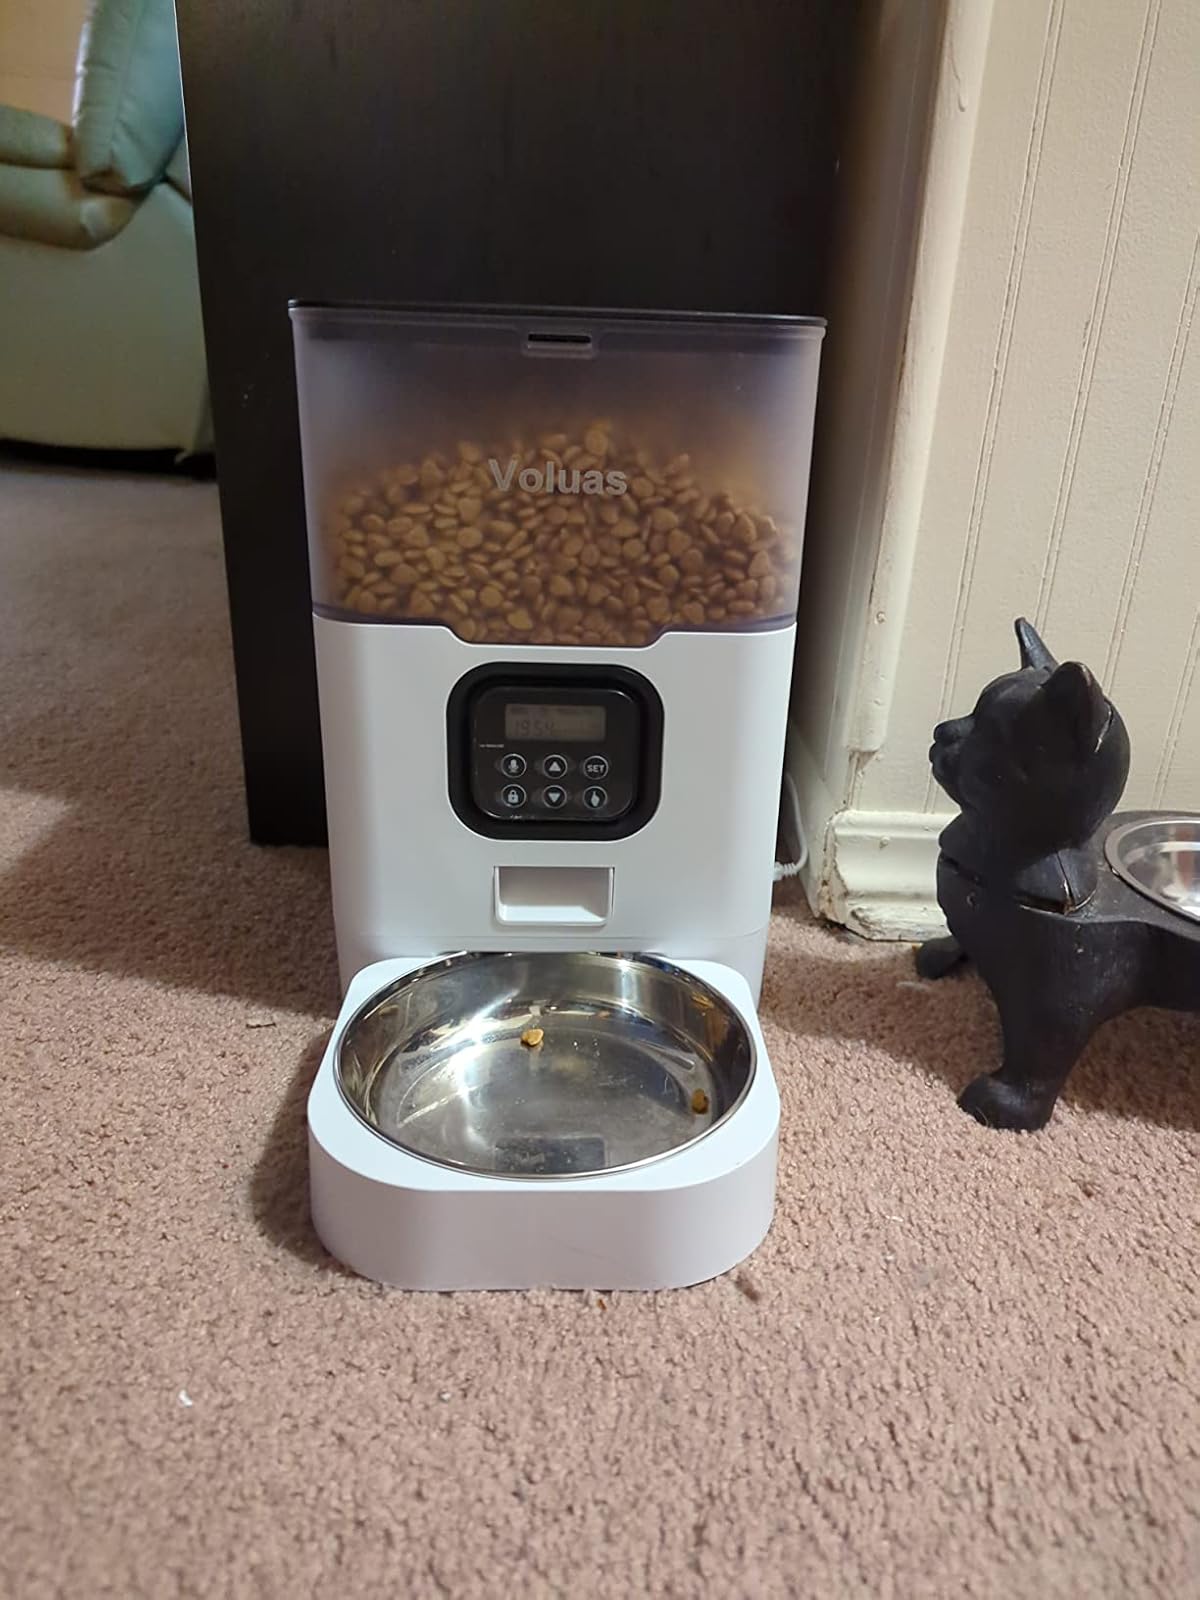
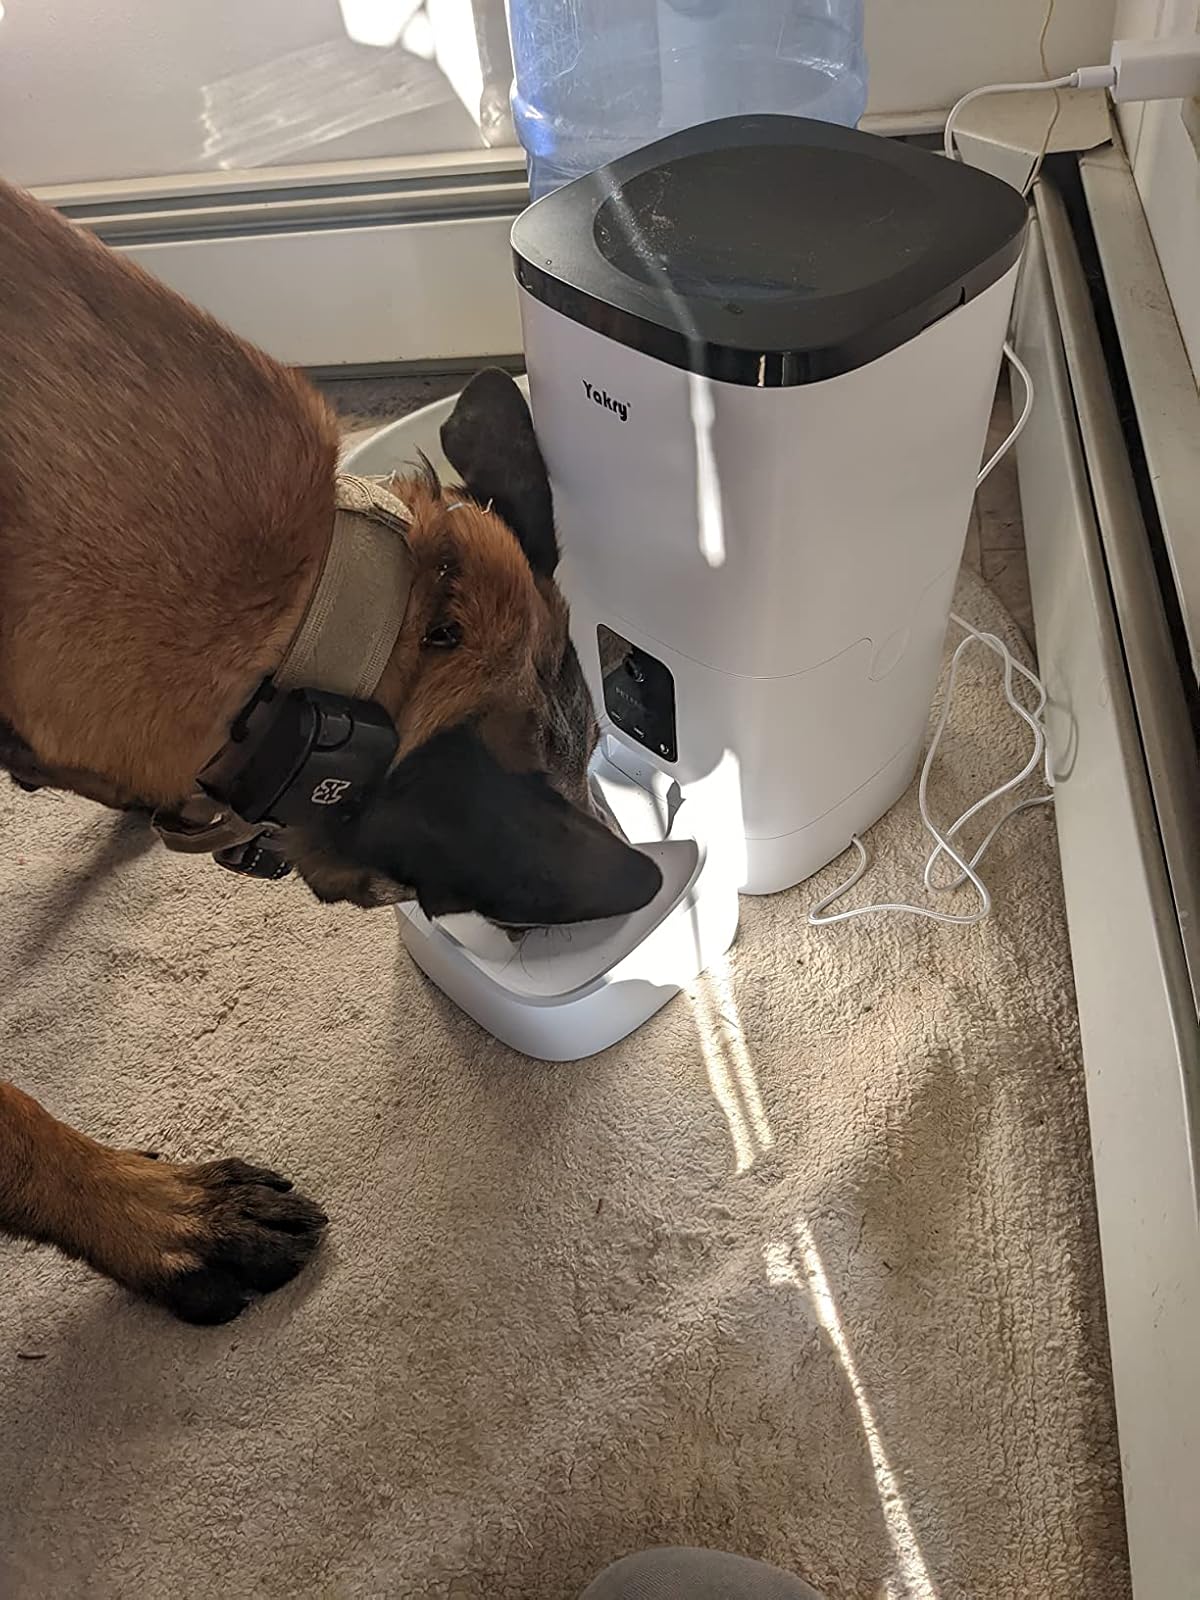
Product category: items_feeder
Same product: no